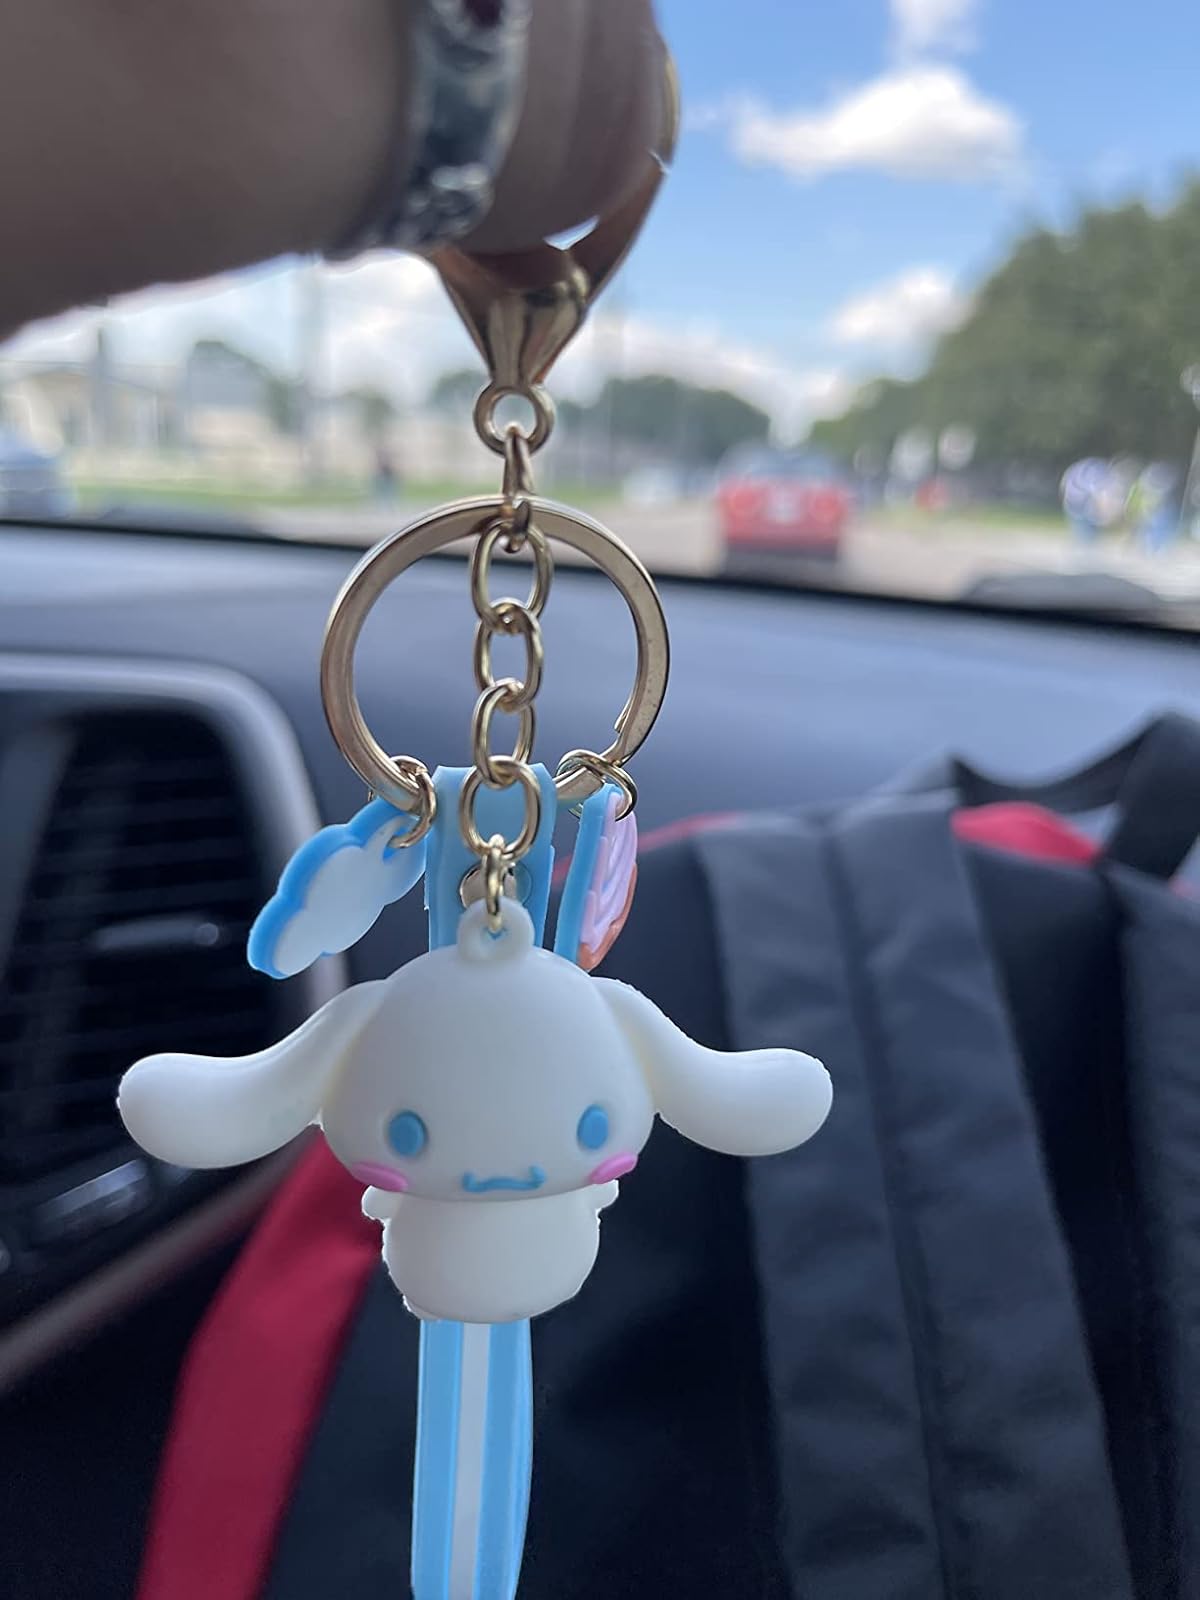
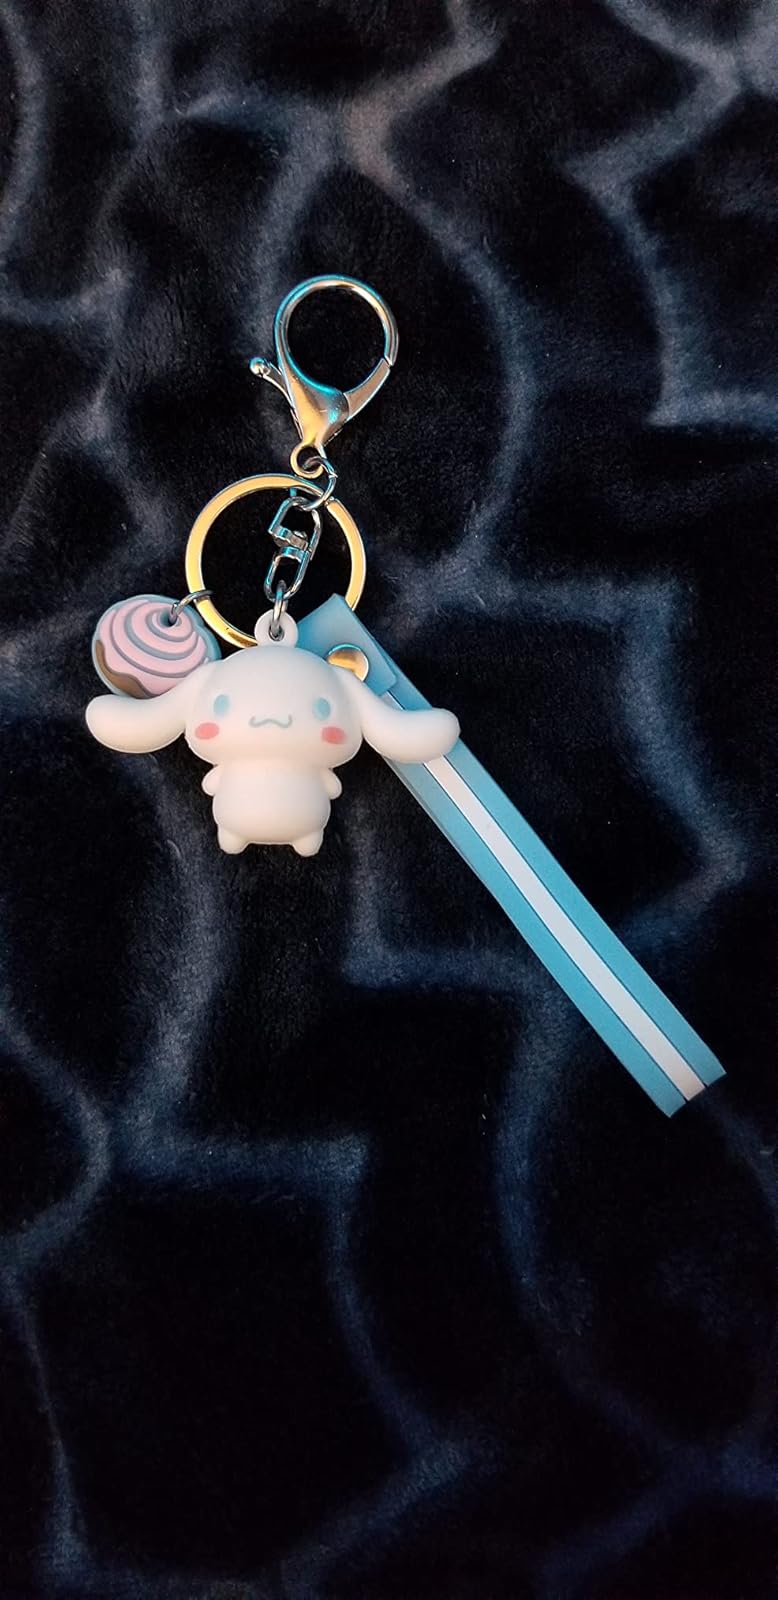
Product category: accessories_keychain
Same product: yes